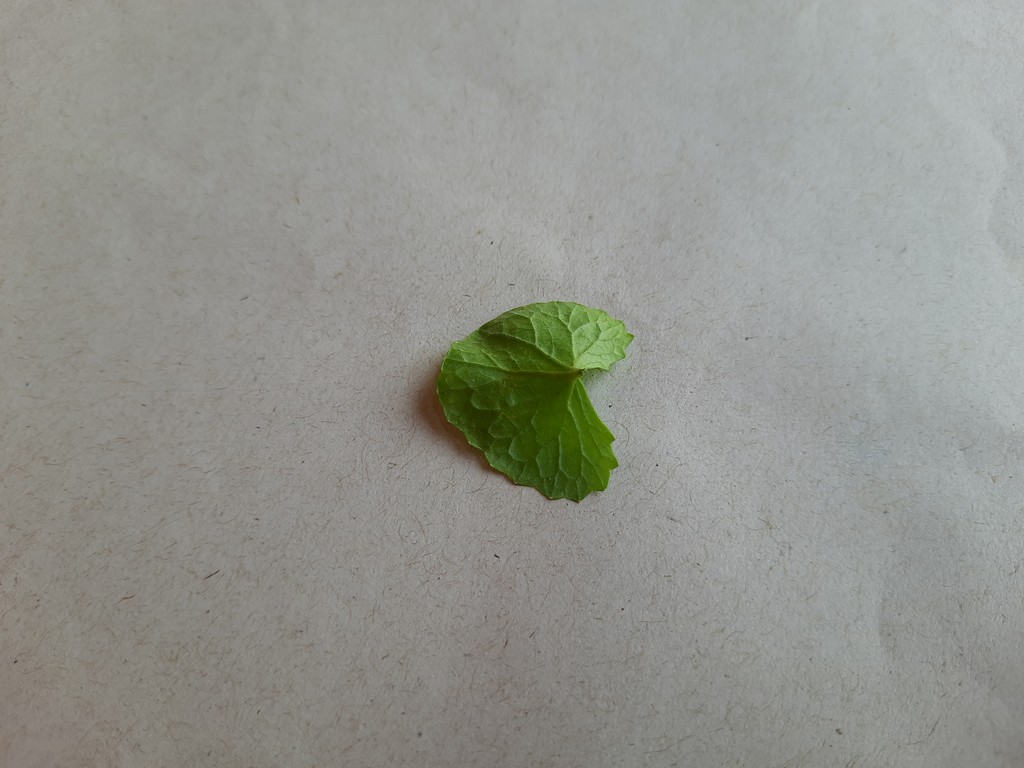
Label: Healthy